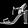
Label: Sandal